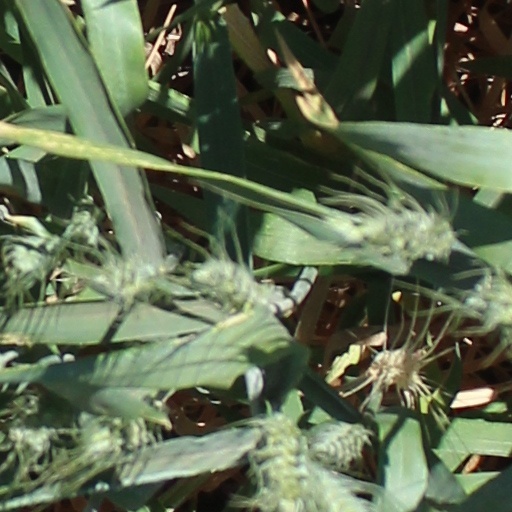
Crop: wheat